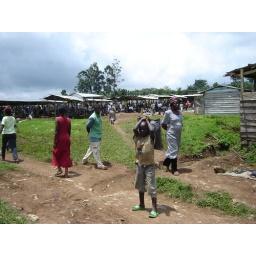
A market in Bangem, here you can find a lot of things, for instance horse meat.